When's Your Birthday?

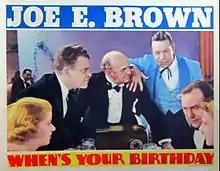
lobby card

When's Your Birthday? is a 1937 American romantic comedy film directed by Harry Beaumont and starring Joe E. Brown. While original prints of this film had a cartoon sequence in Technicolor directed by Bob Clampett and Leon Schlesinger, most surviving prints (including the Internet Archive) have the sequence in black-and-white. The film's copyright was not renewed, and it is in the public domain.